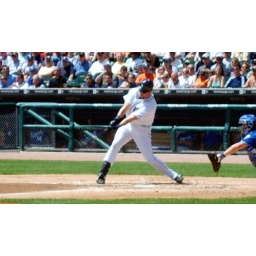
Sean Casey swung and missed. You can barely see the ball just over home plate here.